Middle East Technical University

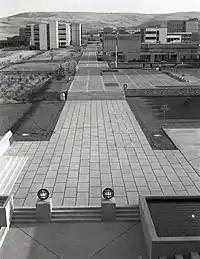
METU campus is an example of brutalist architecture designed by Behruz Çinici.

In 1967, METU focused intensively on scientific projects, conducting 219 projects during the year and receiving the highest number of awards from the Scientific and Technological Research Council of Turkey ("TÜBİTAK"). At the beginning of the academic year, the university enrolled 1,843 new students using a newly implemented testing method, raising the total student population to 5,127. The faculty increased by 20% to 607 members, and new departments such as Theoretical Chemistry and Computer Sciences were established, alongside the Modern Biology Option. The construction of the Central Library was completed, and 14,620 new books were added. The library's holdings of scientific journals and periodicals rose to 1,456.